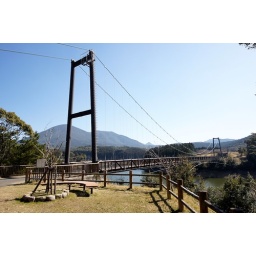
A suspension bridge over the Nodake lake